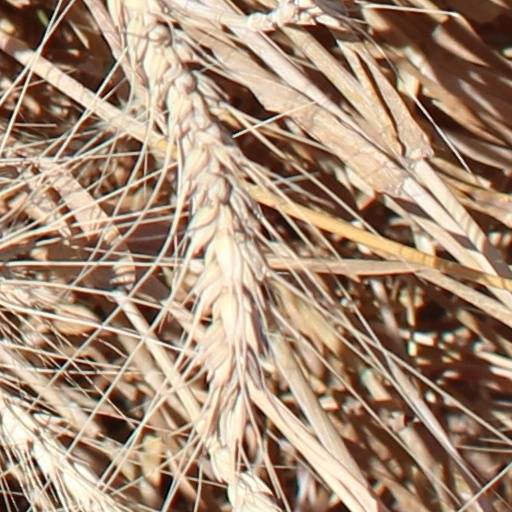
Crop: wheat